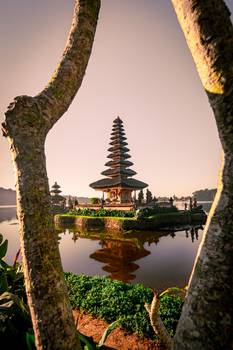
Label: No Watermark